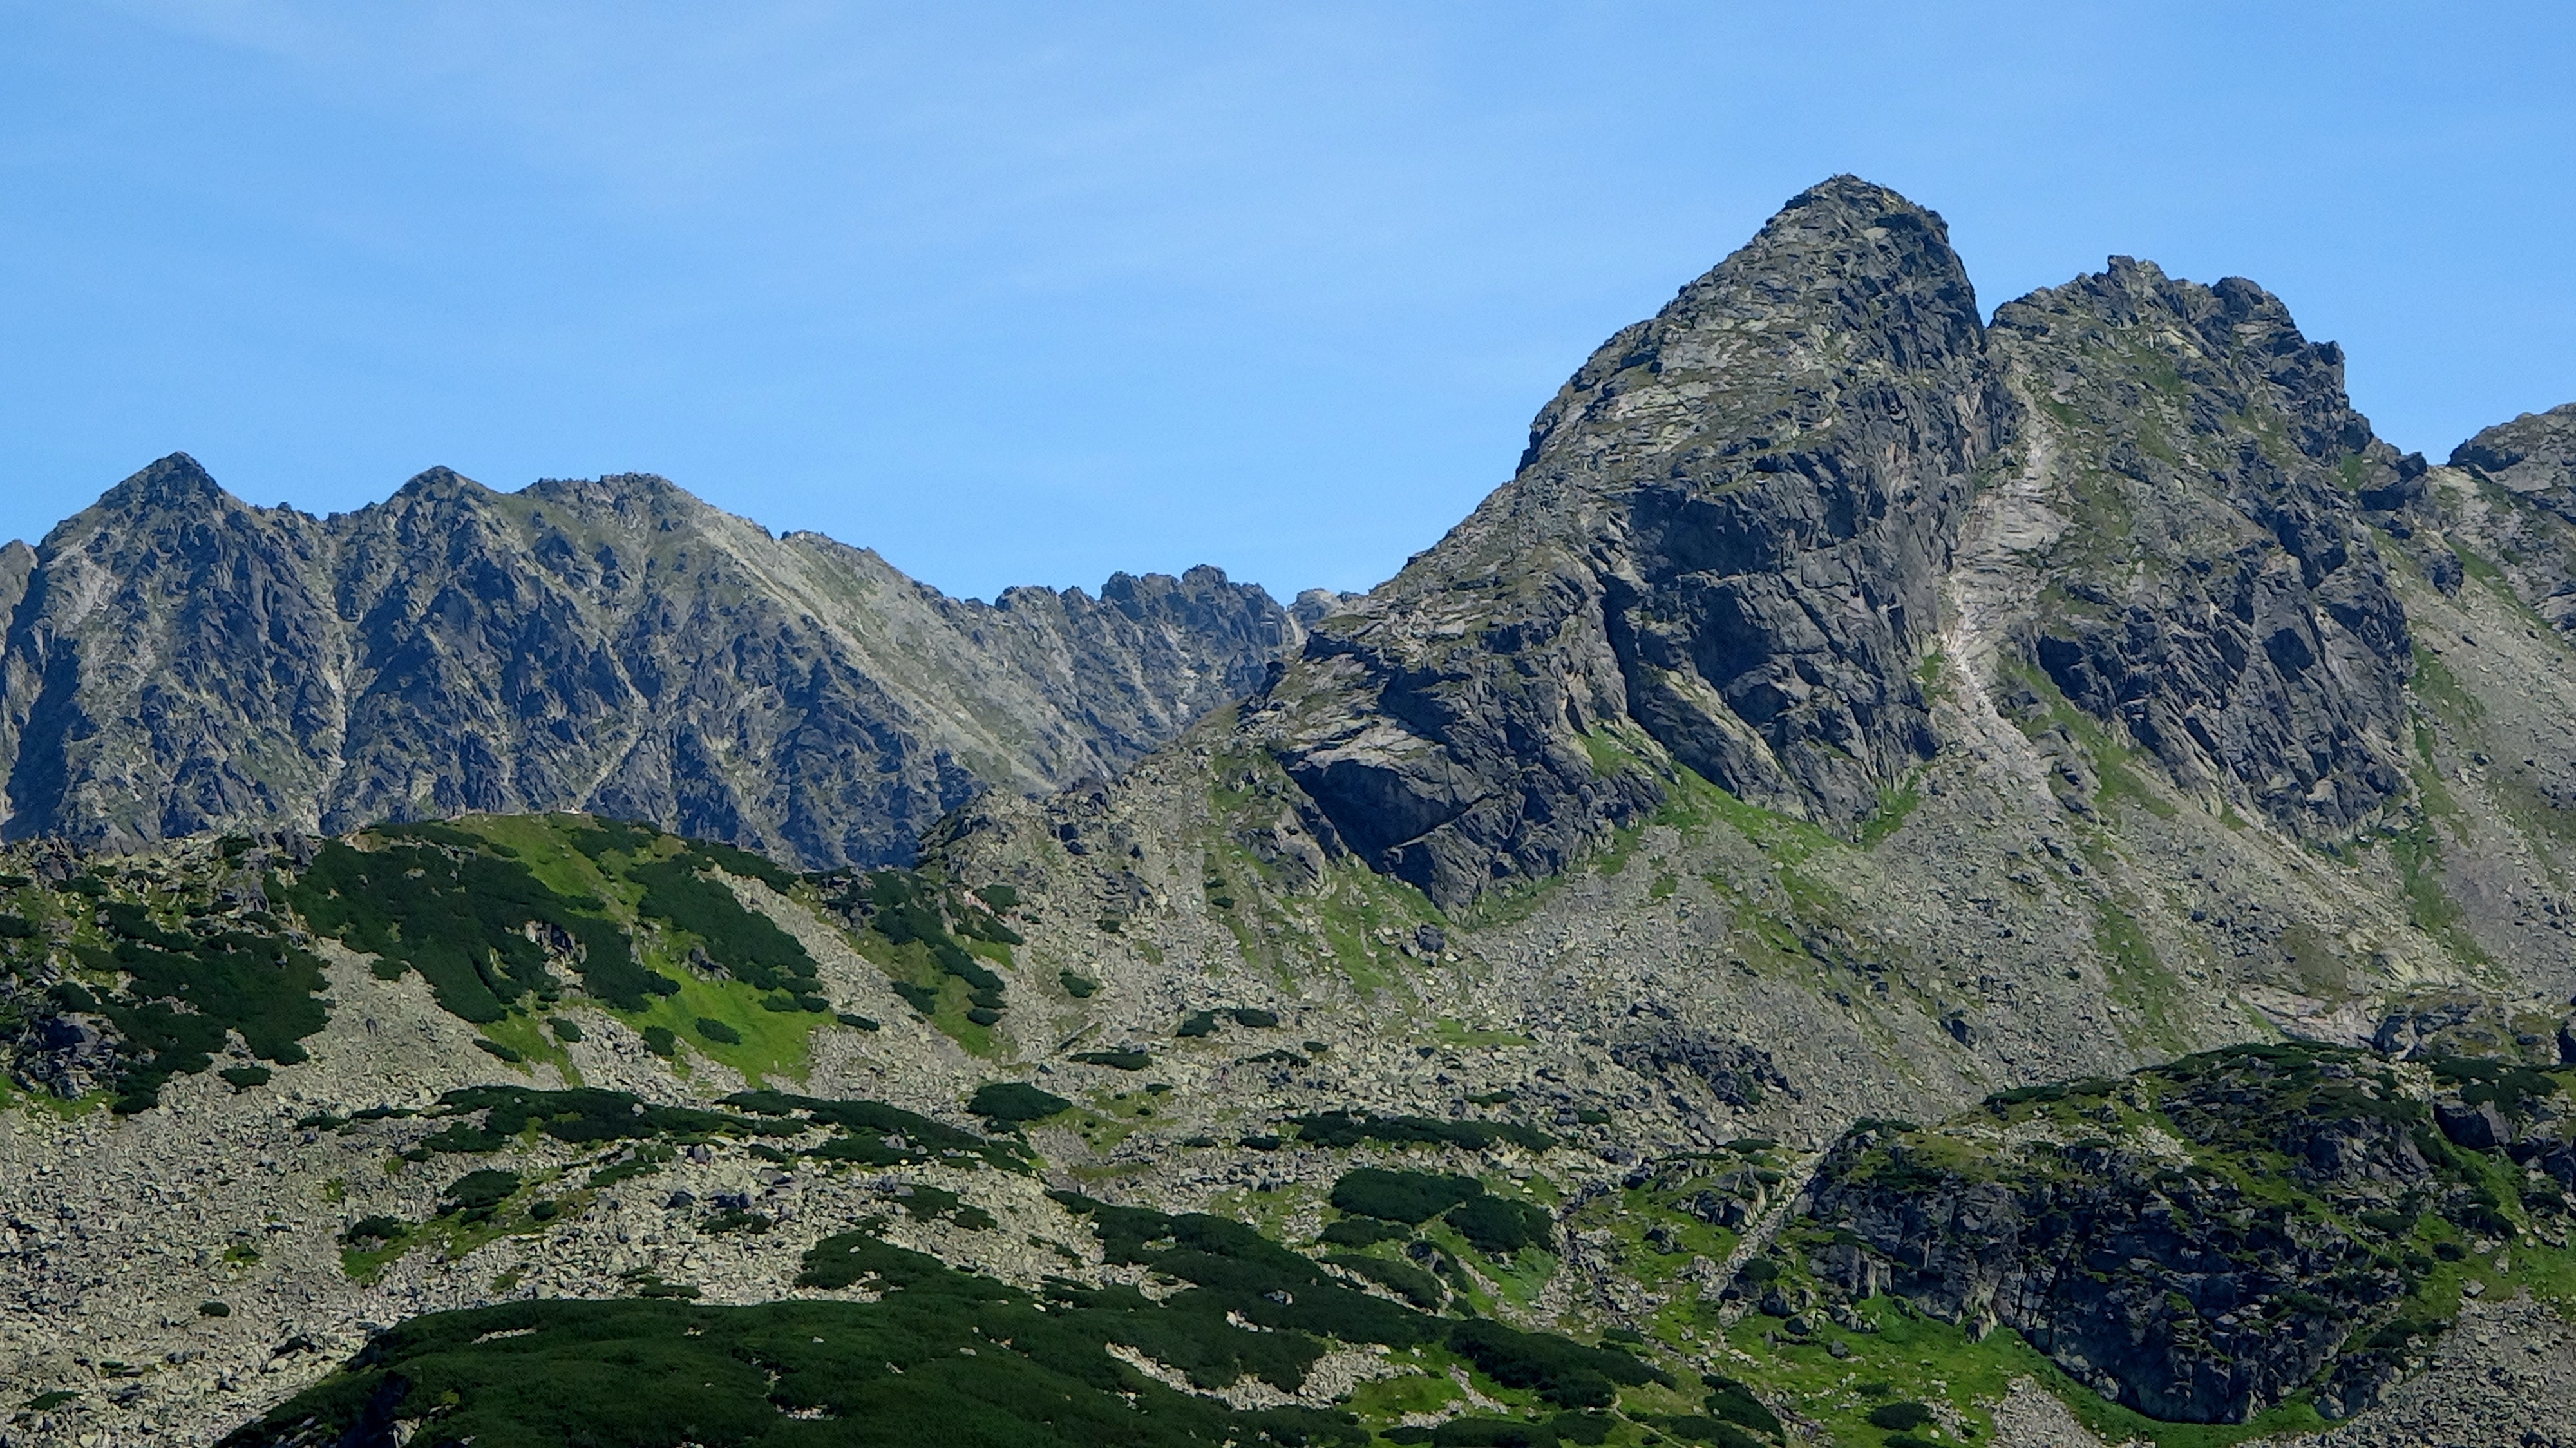
landscape, nature, rock, wilderness, walking, mountain, hiking, trail, hill, adventure, valley, mountain range, terrain, ridge, summit, geology, mountains, alps, backpacking, badlands, plateau, fell, cirque, the national park, ecosystem, tatry, landform, the high tatras, mountain pass, geographical feature, mountainous landforms